Kalle Kriit

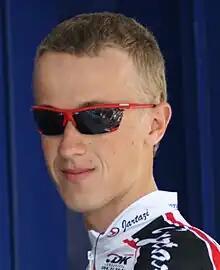
Kriit in 2008

Kalle Kriit (born 13 November 1983 in Elva) is an Estonian professional racing cyclist who last rode for UCI Professional Continental Team . His nickname is "Estonian Emperor".